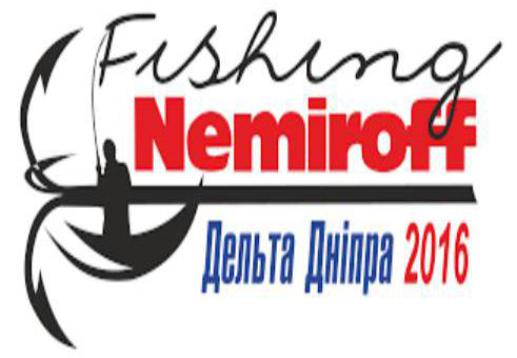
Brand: nemiroff
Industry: Food